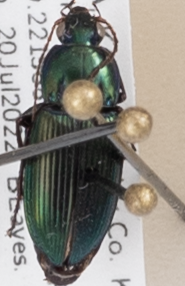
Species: Poecilus chalcites
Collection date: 2022-07-20
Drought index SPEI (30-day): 0.718
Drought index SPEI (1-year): -0.276
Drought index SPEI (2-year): -0.24